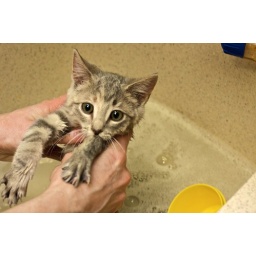
Stinky girl in bath